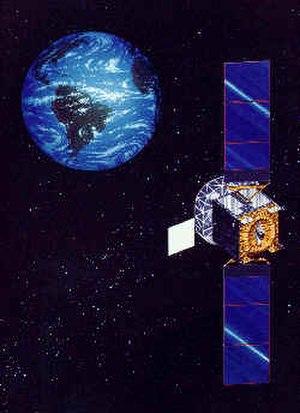
UHF Follow-On System ou UFO est une constellation de satellites de télécommunications militaires de la Marine de guerre des États-Unis qui permet les communications entre les différentes unités militaires à l'aide de terminaux légers fonctionnant en bande UHF. Le système a été progressivement déployé à compter des années 1990 en remplacement du système FLTSATCOM. Onze satellites, construit à El Segundo par Hughes Space and Communications Company reprit en 2000 par Boeing ont été lancés entre 1993 et 2003 dans 4 versions différentes. La durée de vie de chaque satellite est au minimum de 10 ans. Le système MUOS qui doit remplacer UFO a commencé à être déployé à compter de 2012.